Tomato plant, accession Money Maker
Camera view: vertical (180 deg); turntable rotation: 270 degrees
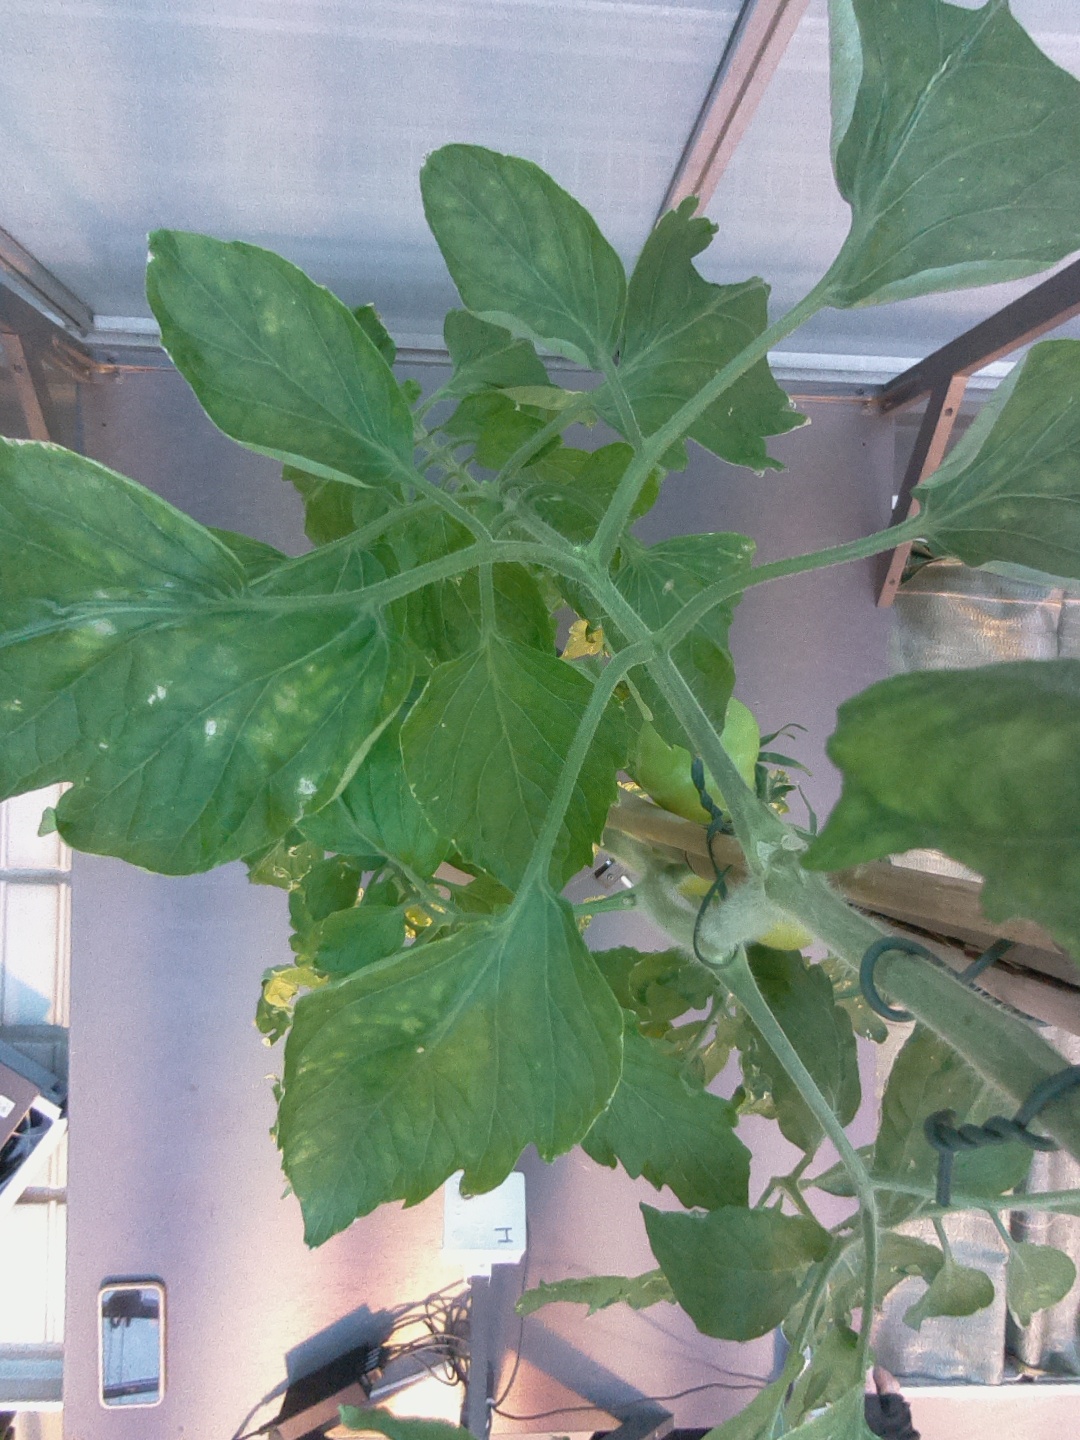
BBCH growth stage 74: 40%-50% of final fruit size